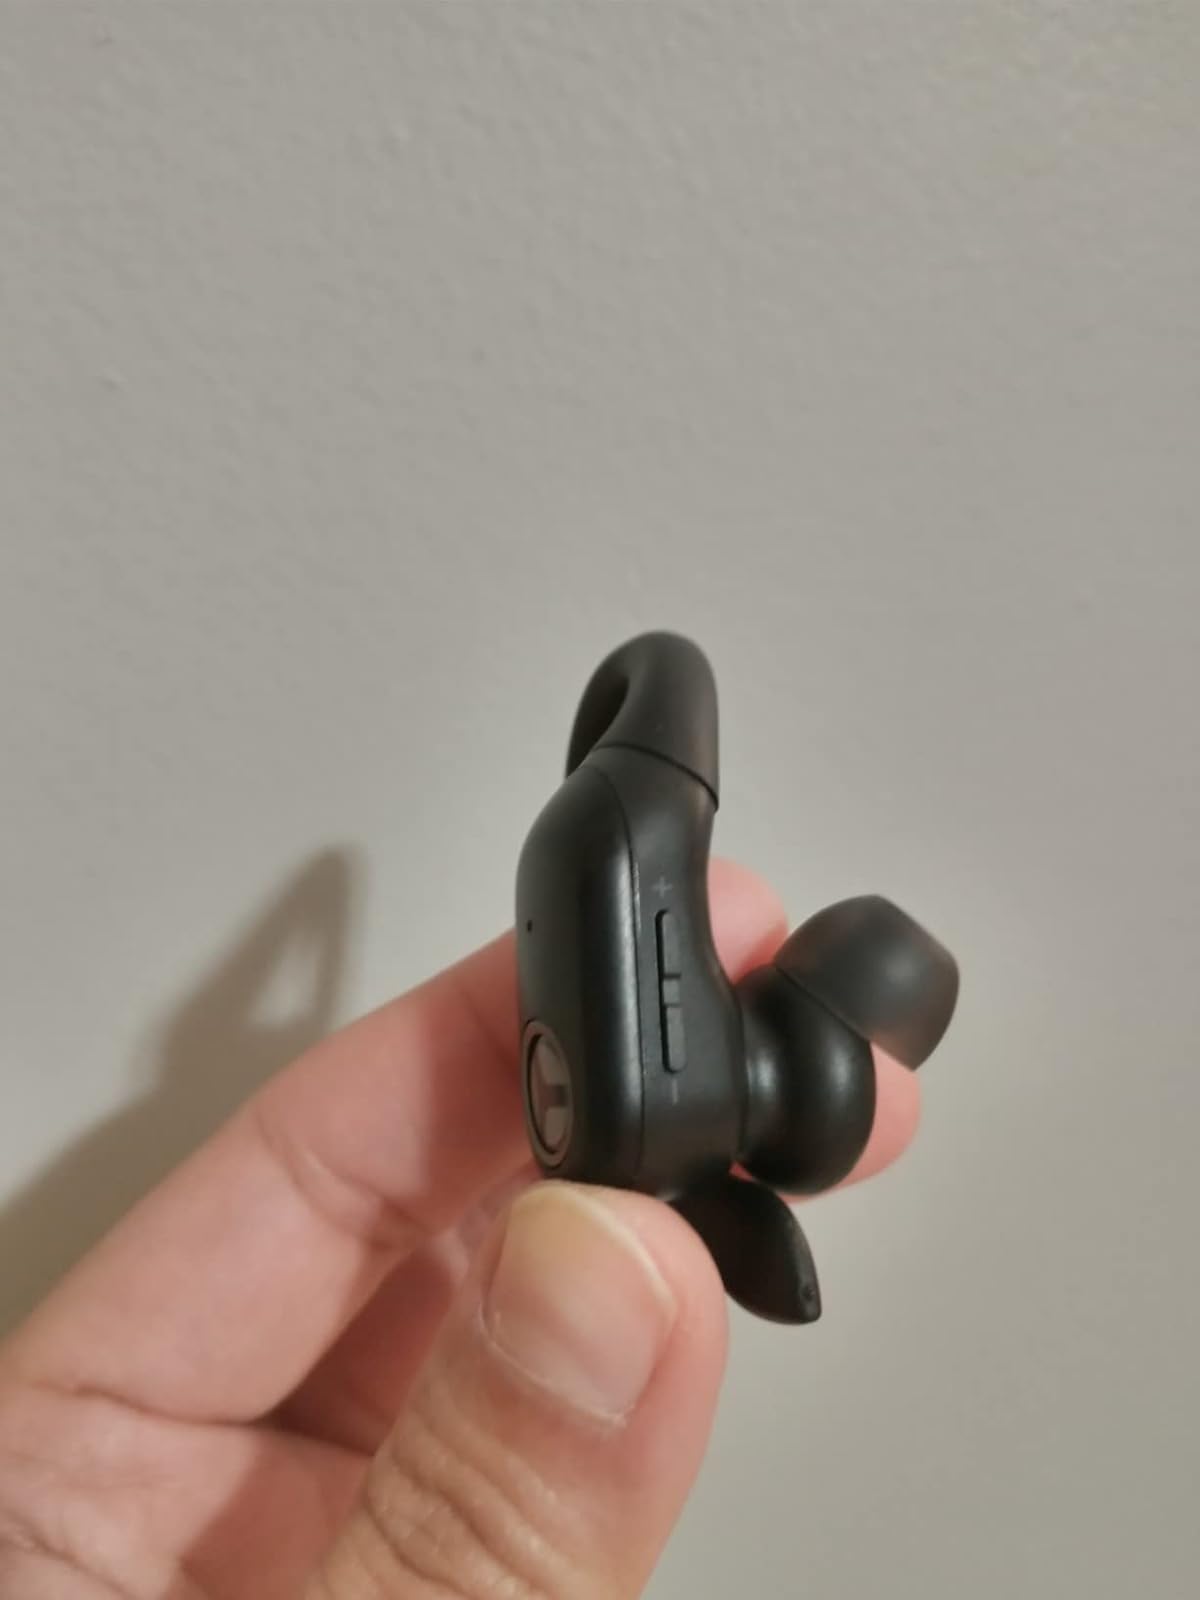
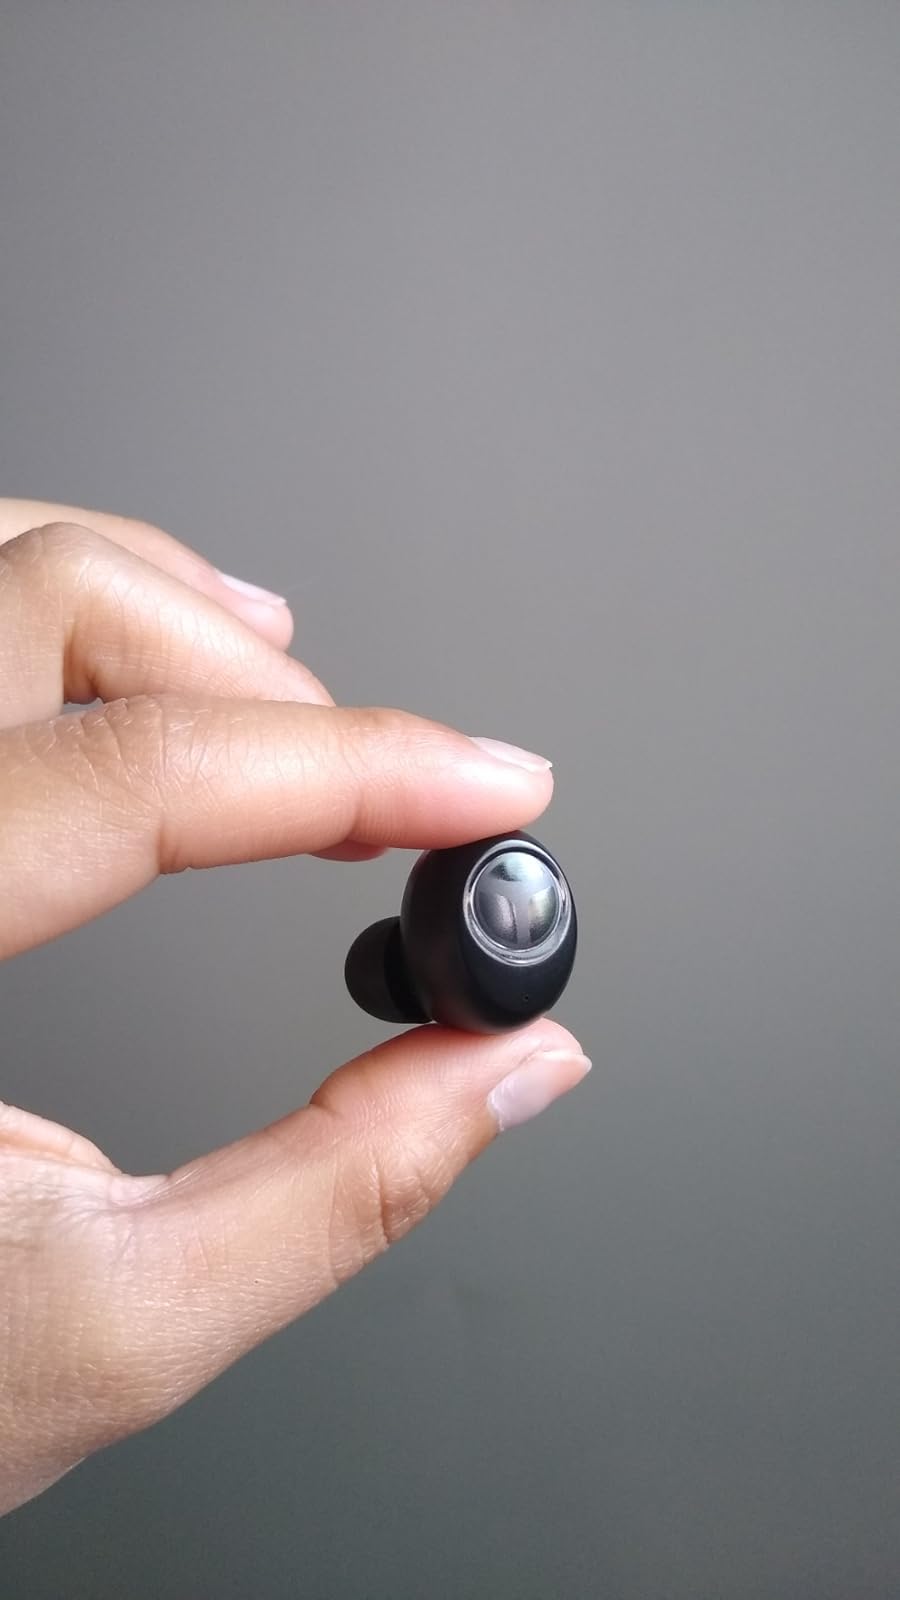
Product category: earbuds
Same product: no